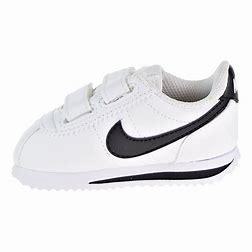
Brand: Nike
Model: Cortez Basic SL